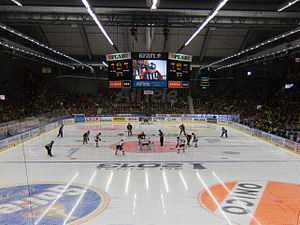
Skellefteå AIK
Fra SM-finalen i 2013, hvor Skellefteå AIK sikrede sig det svenske mesterskab.
Skellefteå AIK, Skellefteå AIK Hockey eller bare SAIK er en ishockeyklub beliggende i Skellefteå, Västerbottens län i Sverige. Klubben er fra sæsonen 2006-07 tilbage i den bedste svenske række, elitserien, hvor de pr. september 2014 har spillet siden. Hjemmekampene spilles i Skellefteå Kraft Arena der efter ombygning vil stå klar til sæsonen 2006-07 og have plads til 5200 tilskuere.